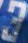
Number: 3